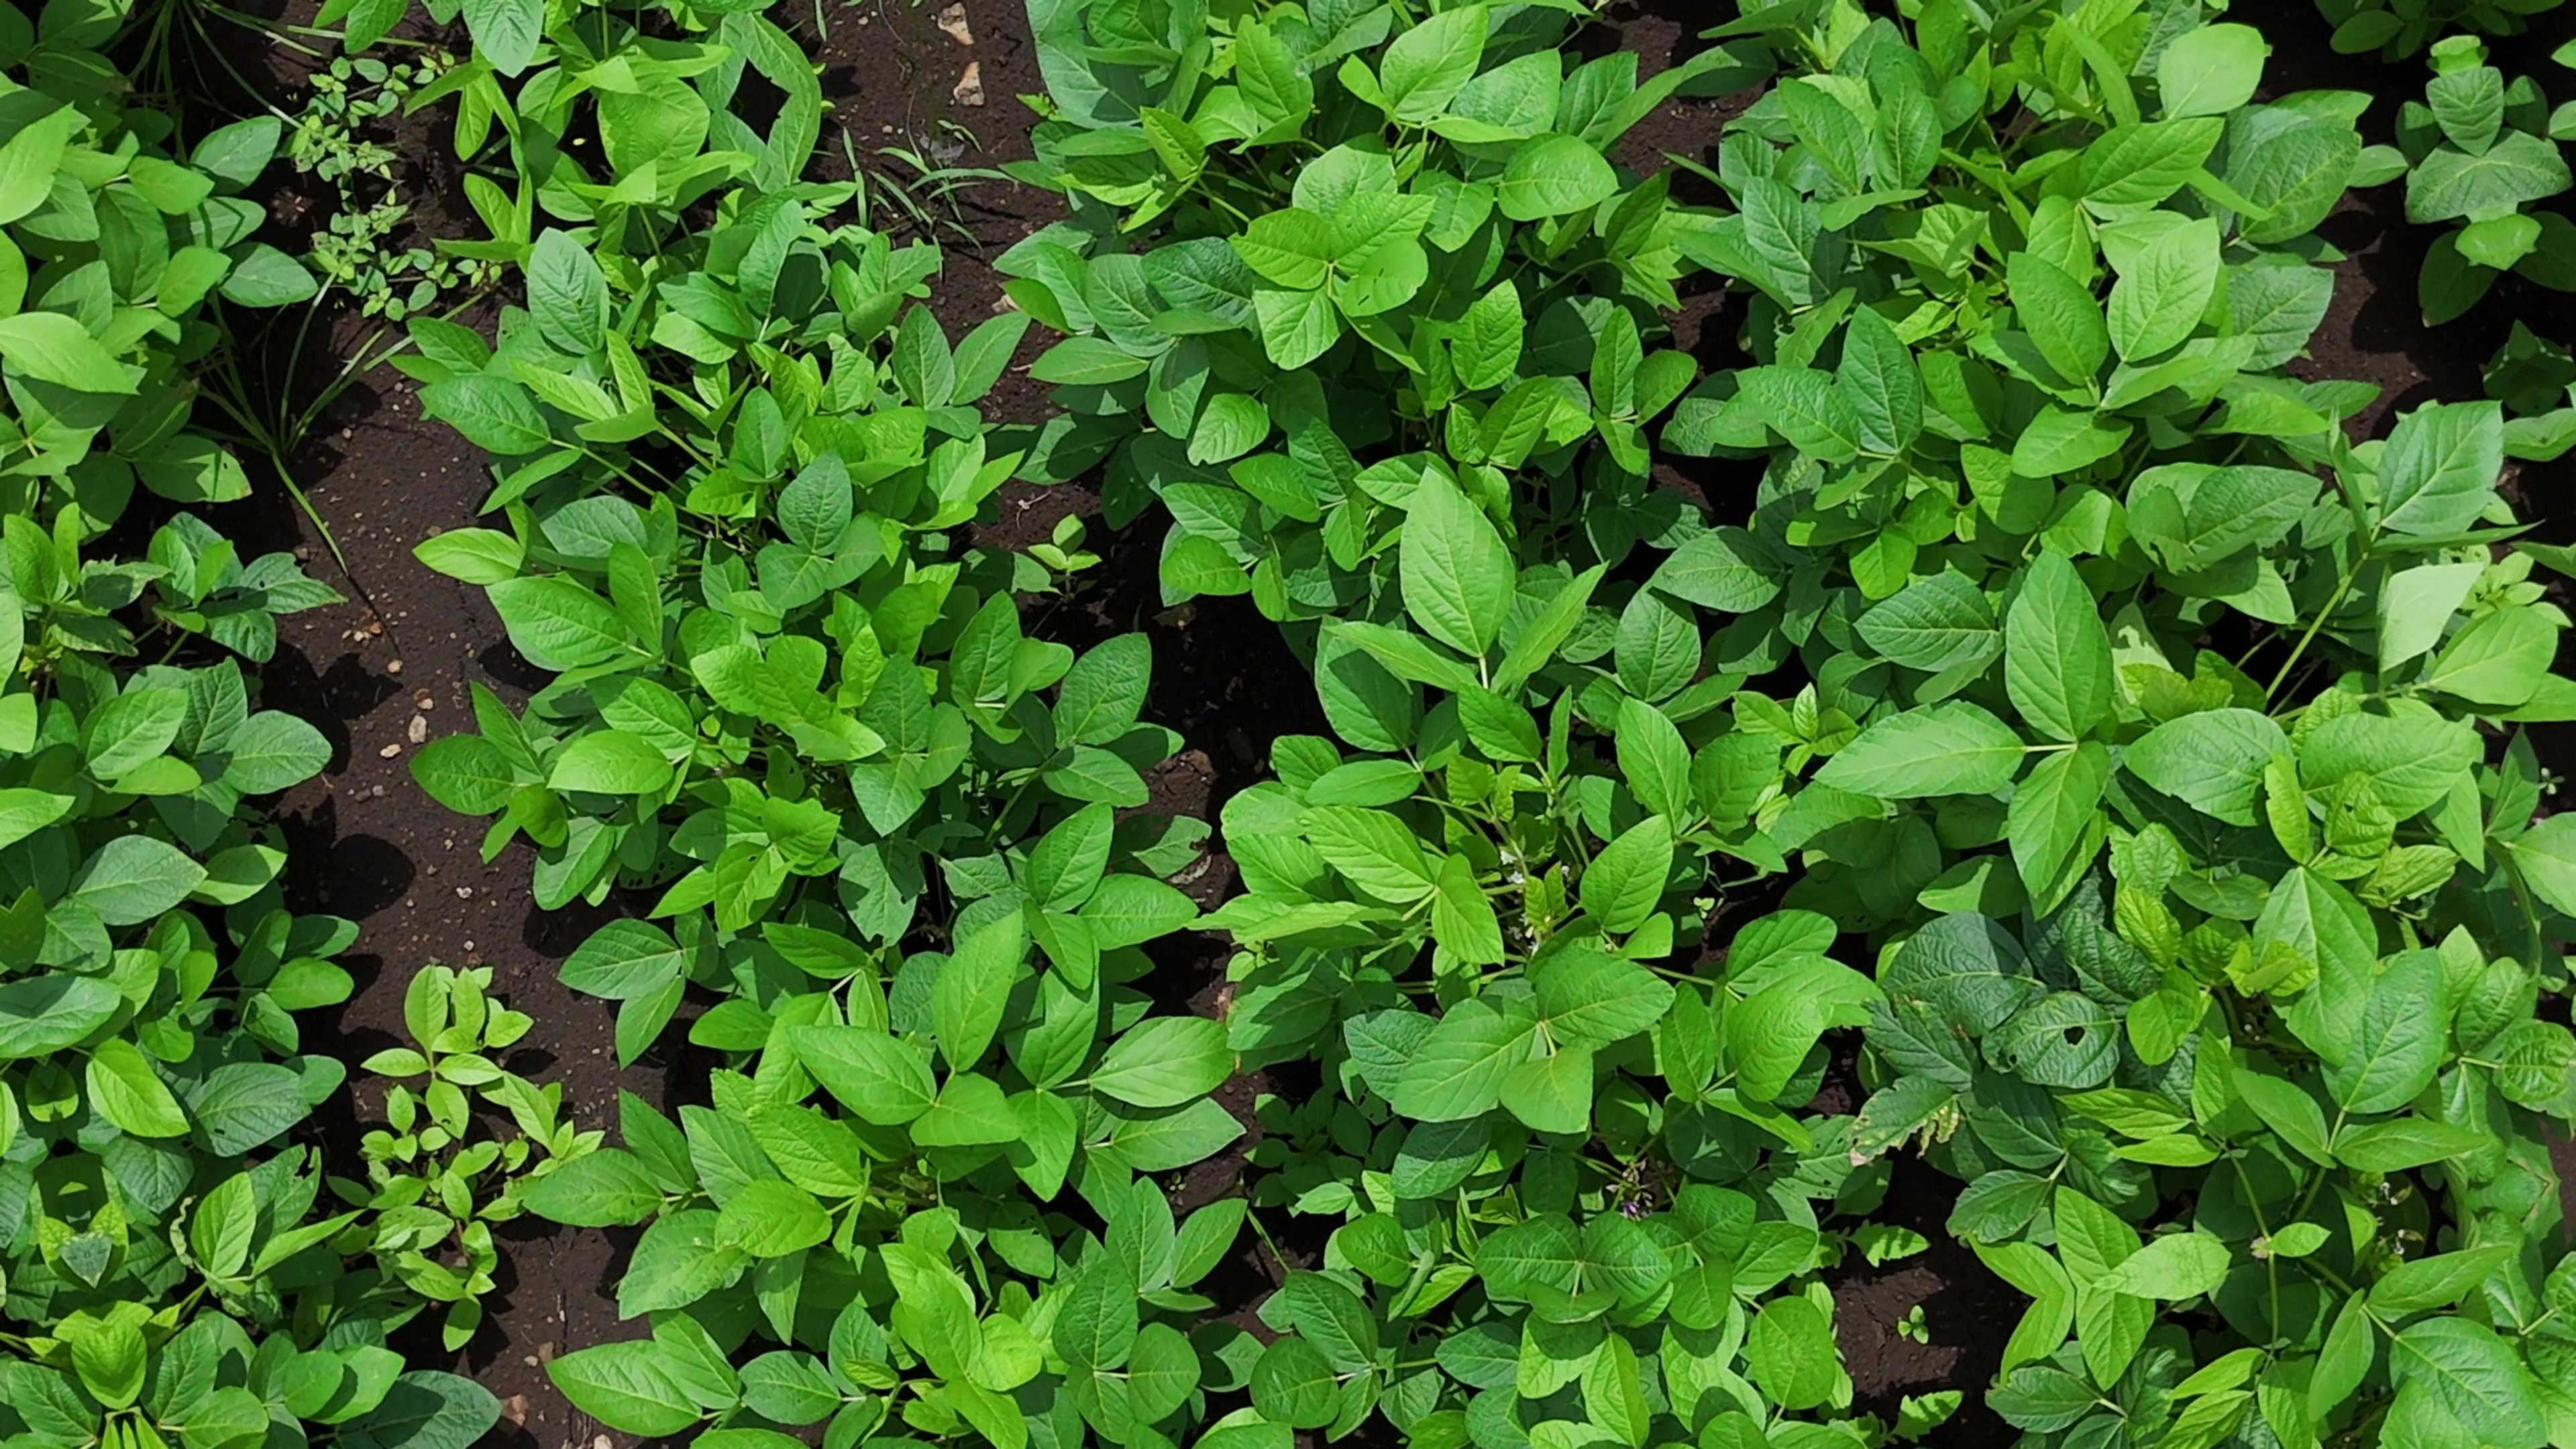
Label: Healthy